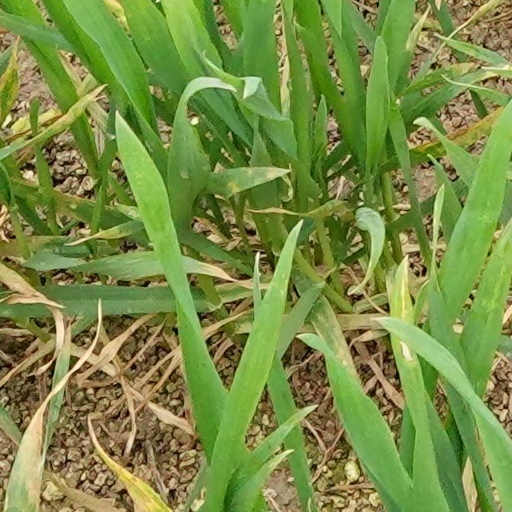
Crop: wheat